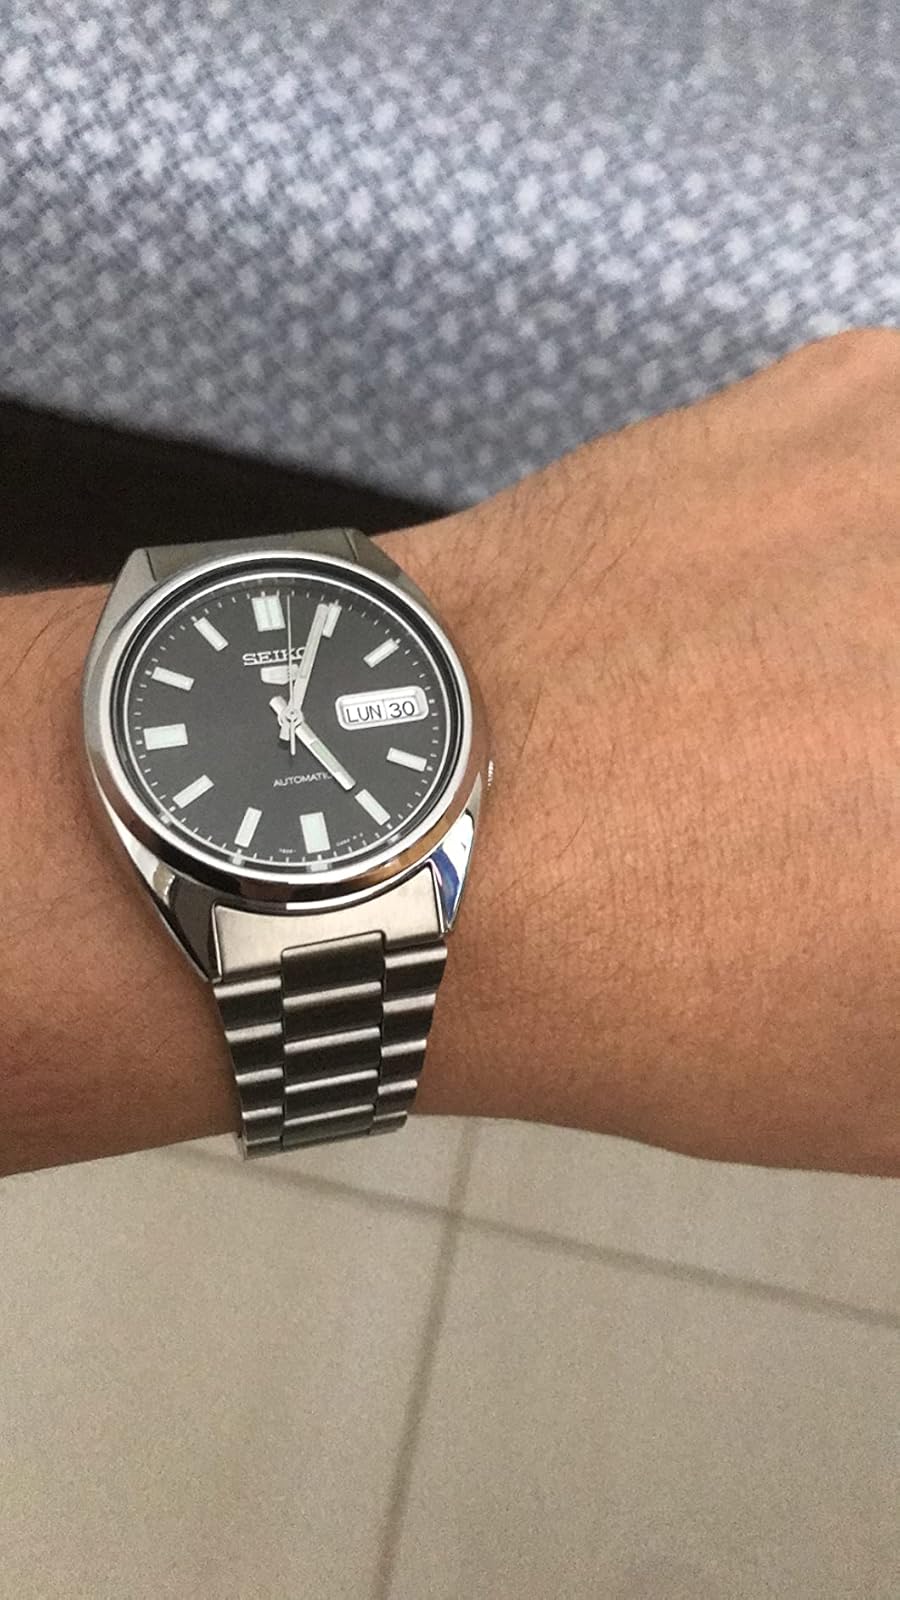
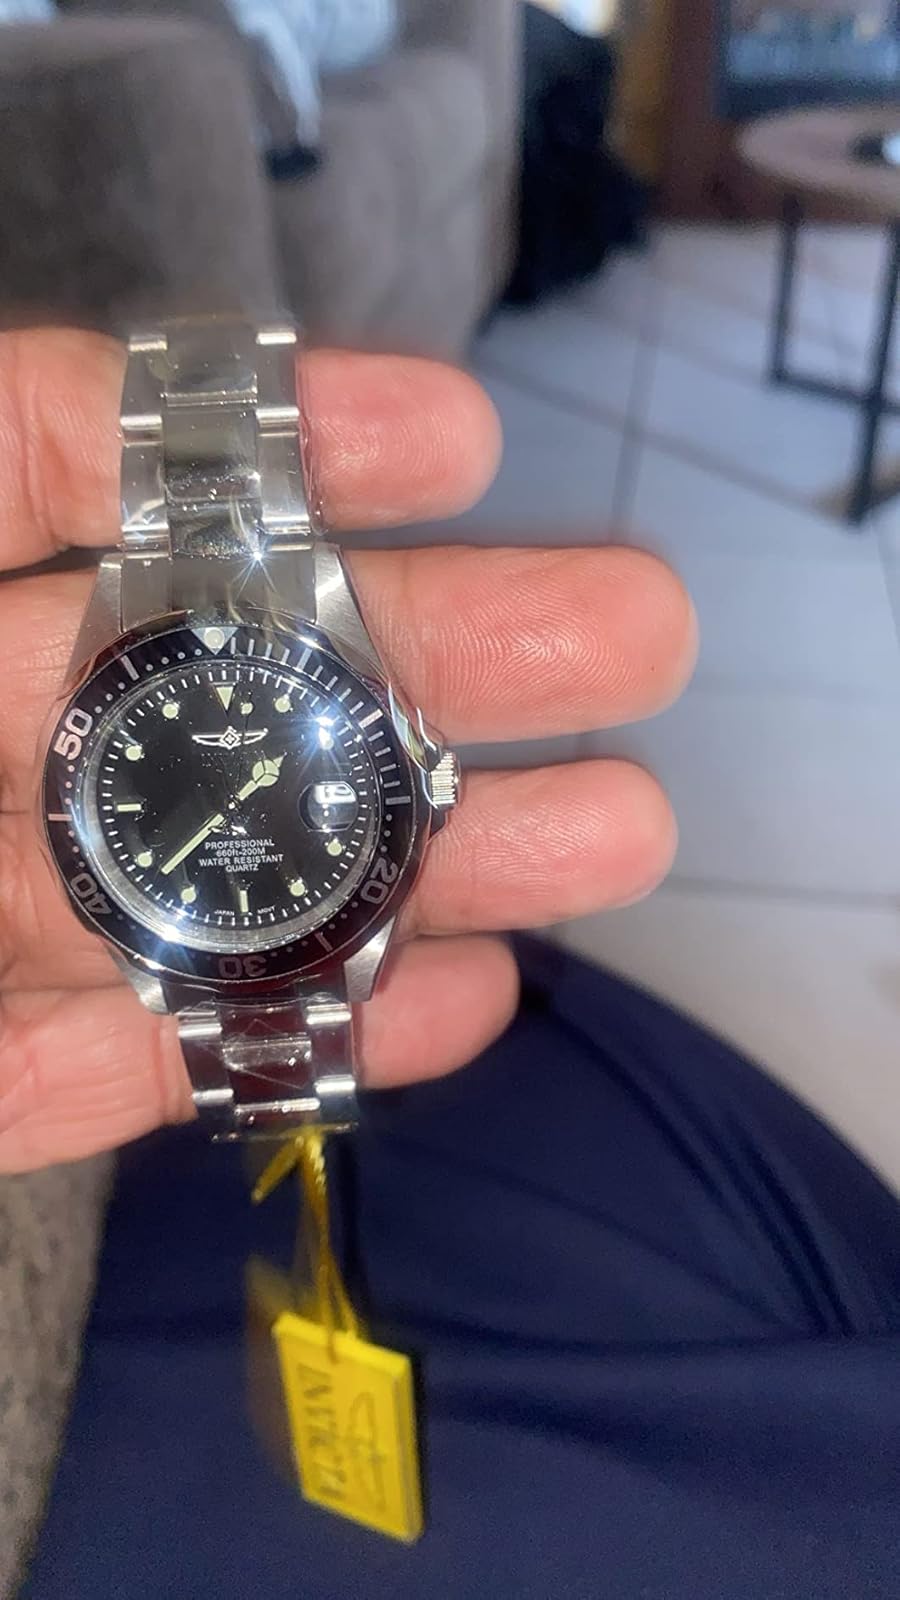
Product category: accessories_watch
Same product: no